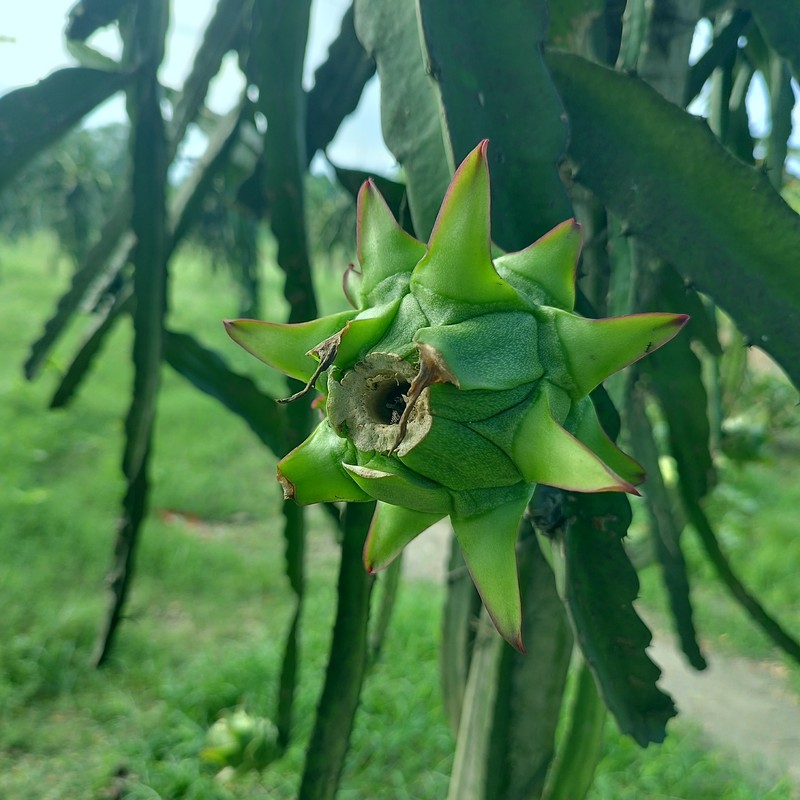
Label: Immature Dragon Fruit